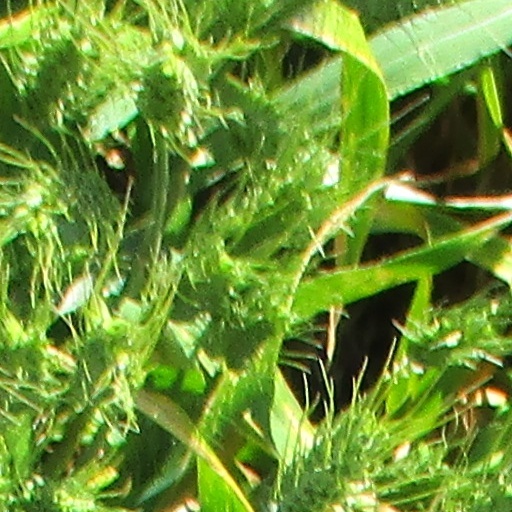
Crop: wheat